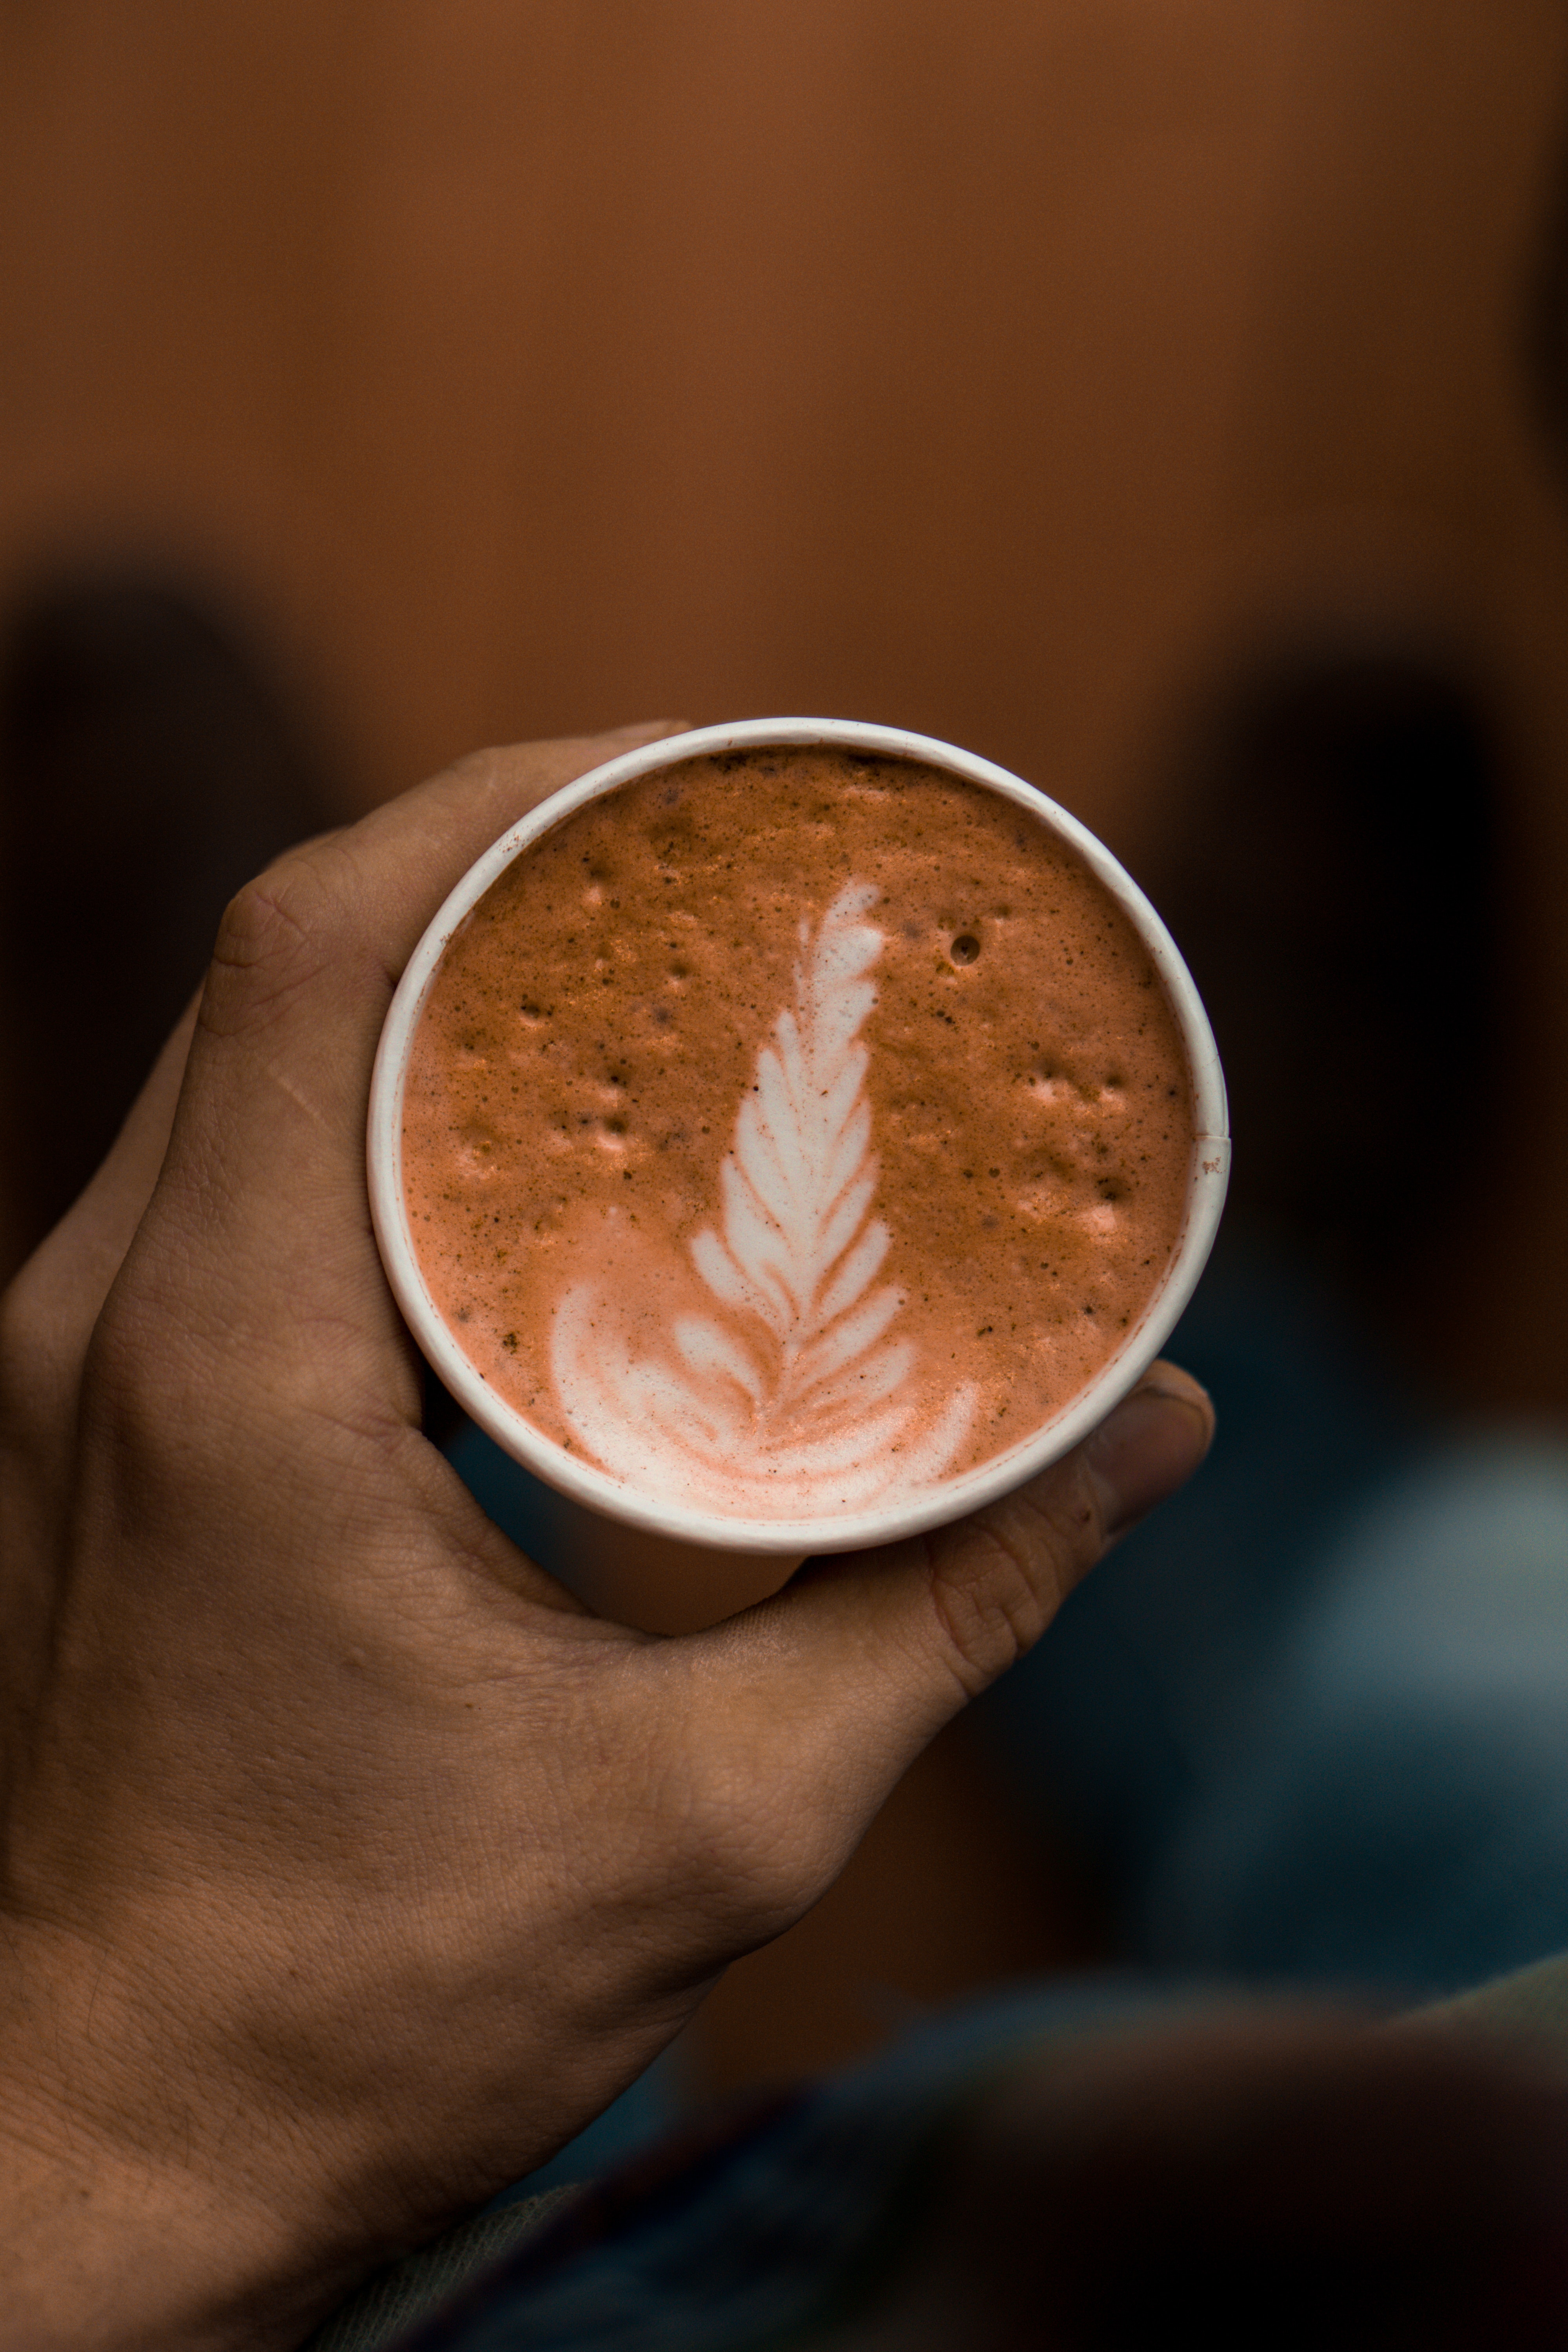
food, hot chocolate, non alcoholic beverage, coffee, hand, cuisine, drink, cup, mousse, dish, espresso, latte, cream